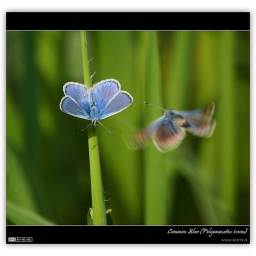
A female flutters around a sun-bathing male Common Blue butterfly (Polyommatus icarus).